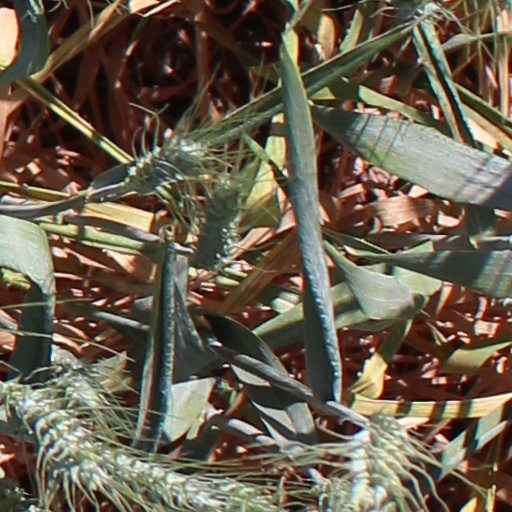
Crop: wheat